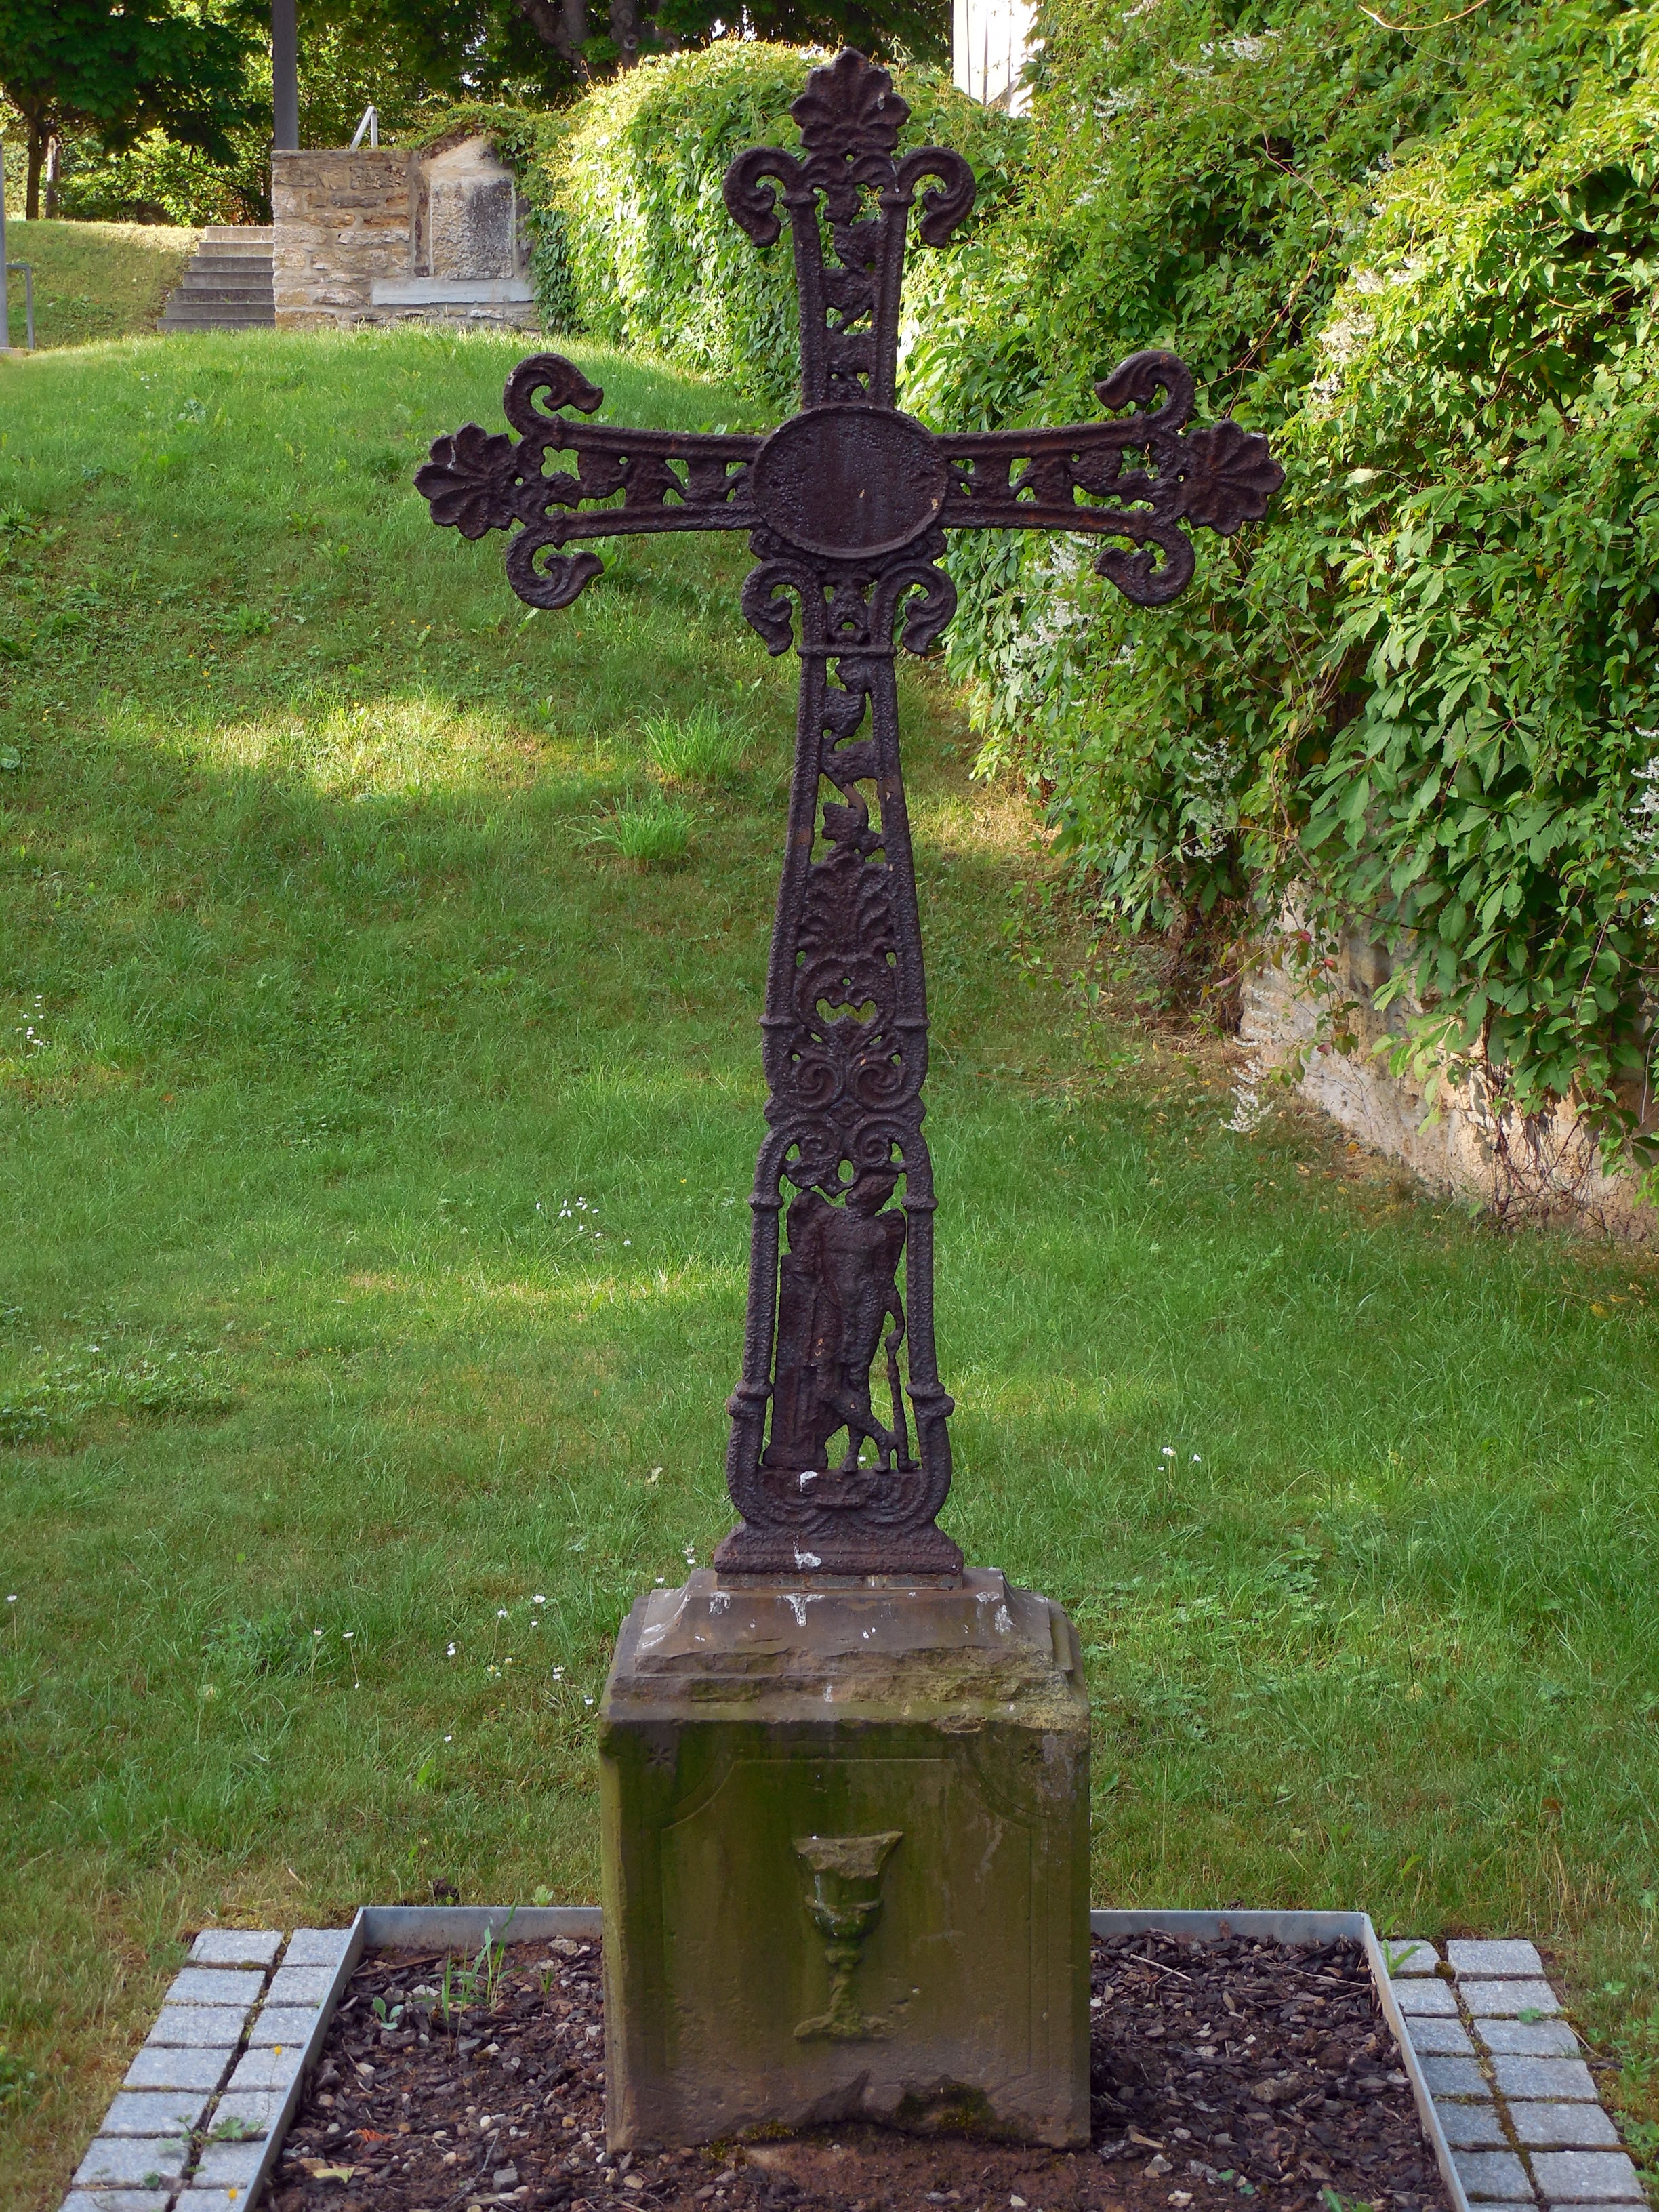
old, monument, statue, religion, memory, church, cross, cemetery, christian, weathered, grave, sculpture, catholic, memorial, art, faith, headstone, christianity, water feature, crucifix, stele, iron cross